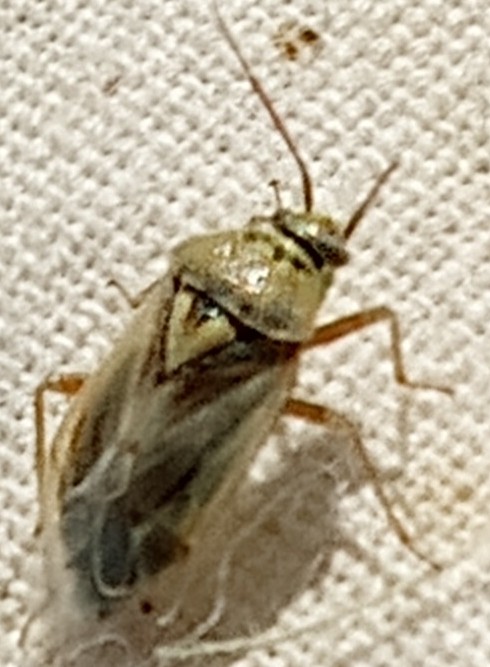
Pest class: lygus_bug